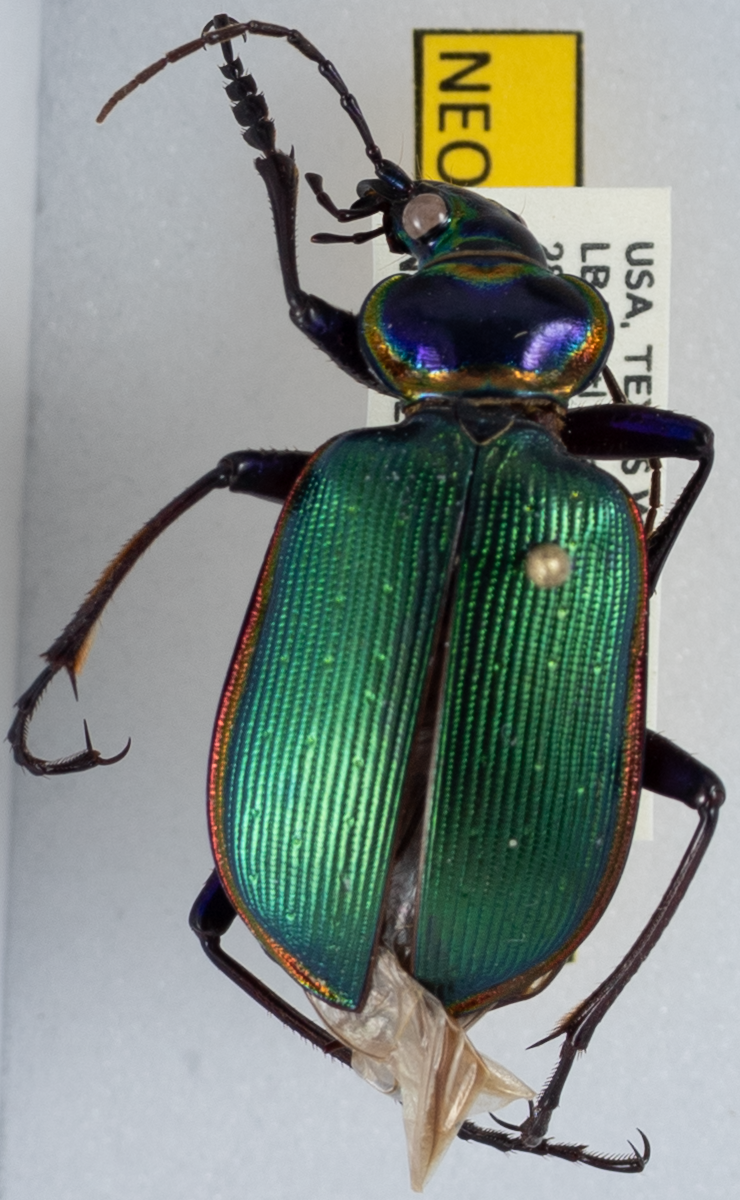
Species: Calosoma scrutator
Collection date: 2019-05-08
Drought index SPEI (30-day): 1.69
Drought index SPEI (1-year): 1.19
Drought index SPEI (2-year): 0.86